Vajrapani

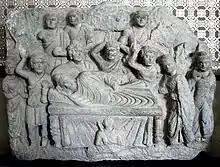
Parinirvana of Buddha

In early Buddhist legends, Vajrapāni is a minor deity who accompanied Gautama Buddha during his career as a wandering mendicant. In some texts, he is stated to be manifestation of Śakra, king of the Trāyastriṃśa heaven of Buddhist and Hindu cosmology. As Śakra, it is said that he was present during the birth of Tathagata. As Vajrapāni he was the god who helped Gautama escape from the palace at the time of his renunciation. When Sakyamuni returned from Kapilavastu he is stated to have assumed eight forms of devas who escorted him.